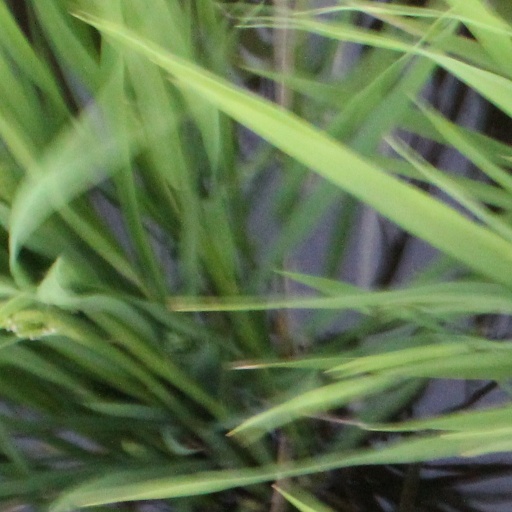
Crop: rice